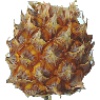
Label: pineapple_mini